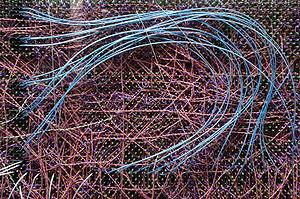
Un fond de panier est une carte ou un bâti sur laquelle plusieurs connecteurs sont disponibles pour la connexion d'autres cartes à un appareil. Ces connecteurs peuvent être reliés à des bus d'alimentation, de contrôle ou de communication.